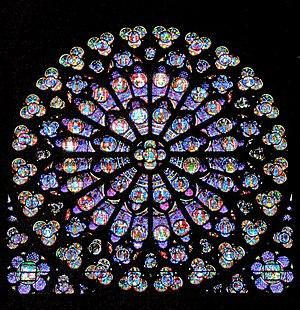
Rosace sud de la Cathédrale Notre-Dame de Paris Polski: Południowa rozeta w katedrze Notre-Dame w Paryżu
La Rose sud ou Rose du Midi est une rosace de la cathédrale Notre-Dame de Paris à Paris en France.